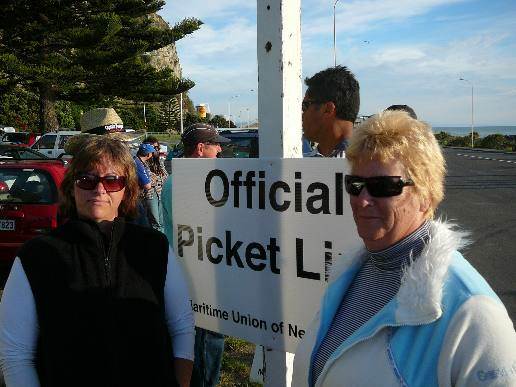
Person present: Yes